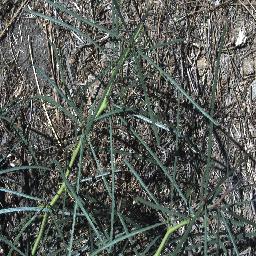
Label: parkinsonia